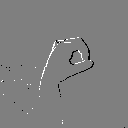
ASL letter: o